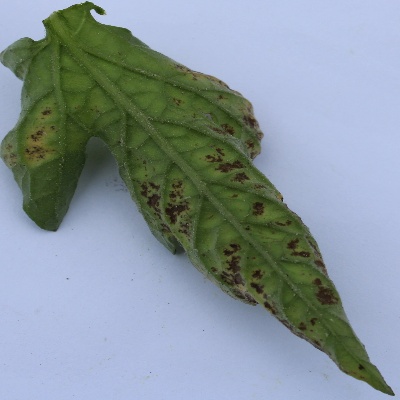
Crop: Tomato
Condition: leaf curl